Tony Romano (musician)

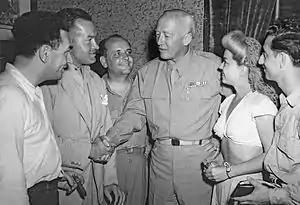
Romano (right) with Hal Block, Bob Hope, Barney Dean, George Patton and Frances Langford during World War II

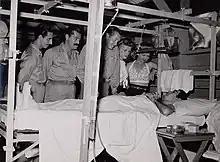
Bob Hope and his 1944 USO troupe visiting a hospital ward in the South Pacific (from left) Tony Romano, Jerry Colonna, Bob Hope, Patty Thomas, and Frances Langford.

Romano built his career as a guitarist and singer for radio programs and Hollywood movie productions in the 1930s. He first worked on the Al Pearce radio program, then at Warner Brothers, where he composed arrangements for Dick Powell. Romano's 16-piece orchestra was the feature band for Morey Amsterdam and Mabel Todd's radio show. He also worked on the Lucky Strike Hit Parade, at 20th Century Fox and later on the Pepsodent radio show for NBC.